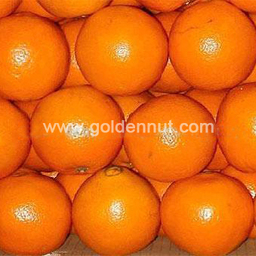
Label: Orange